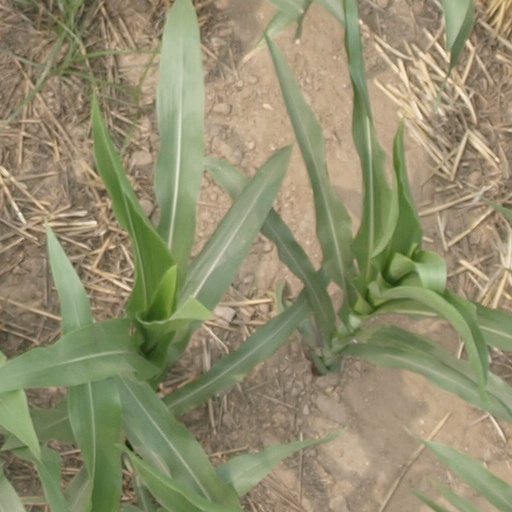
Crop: maize; corn